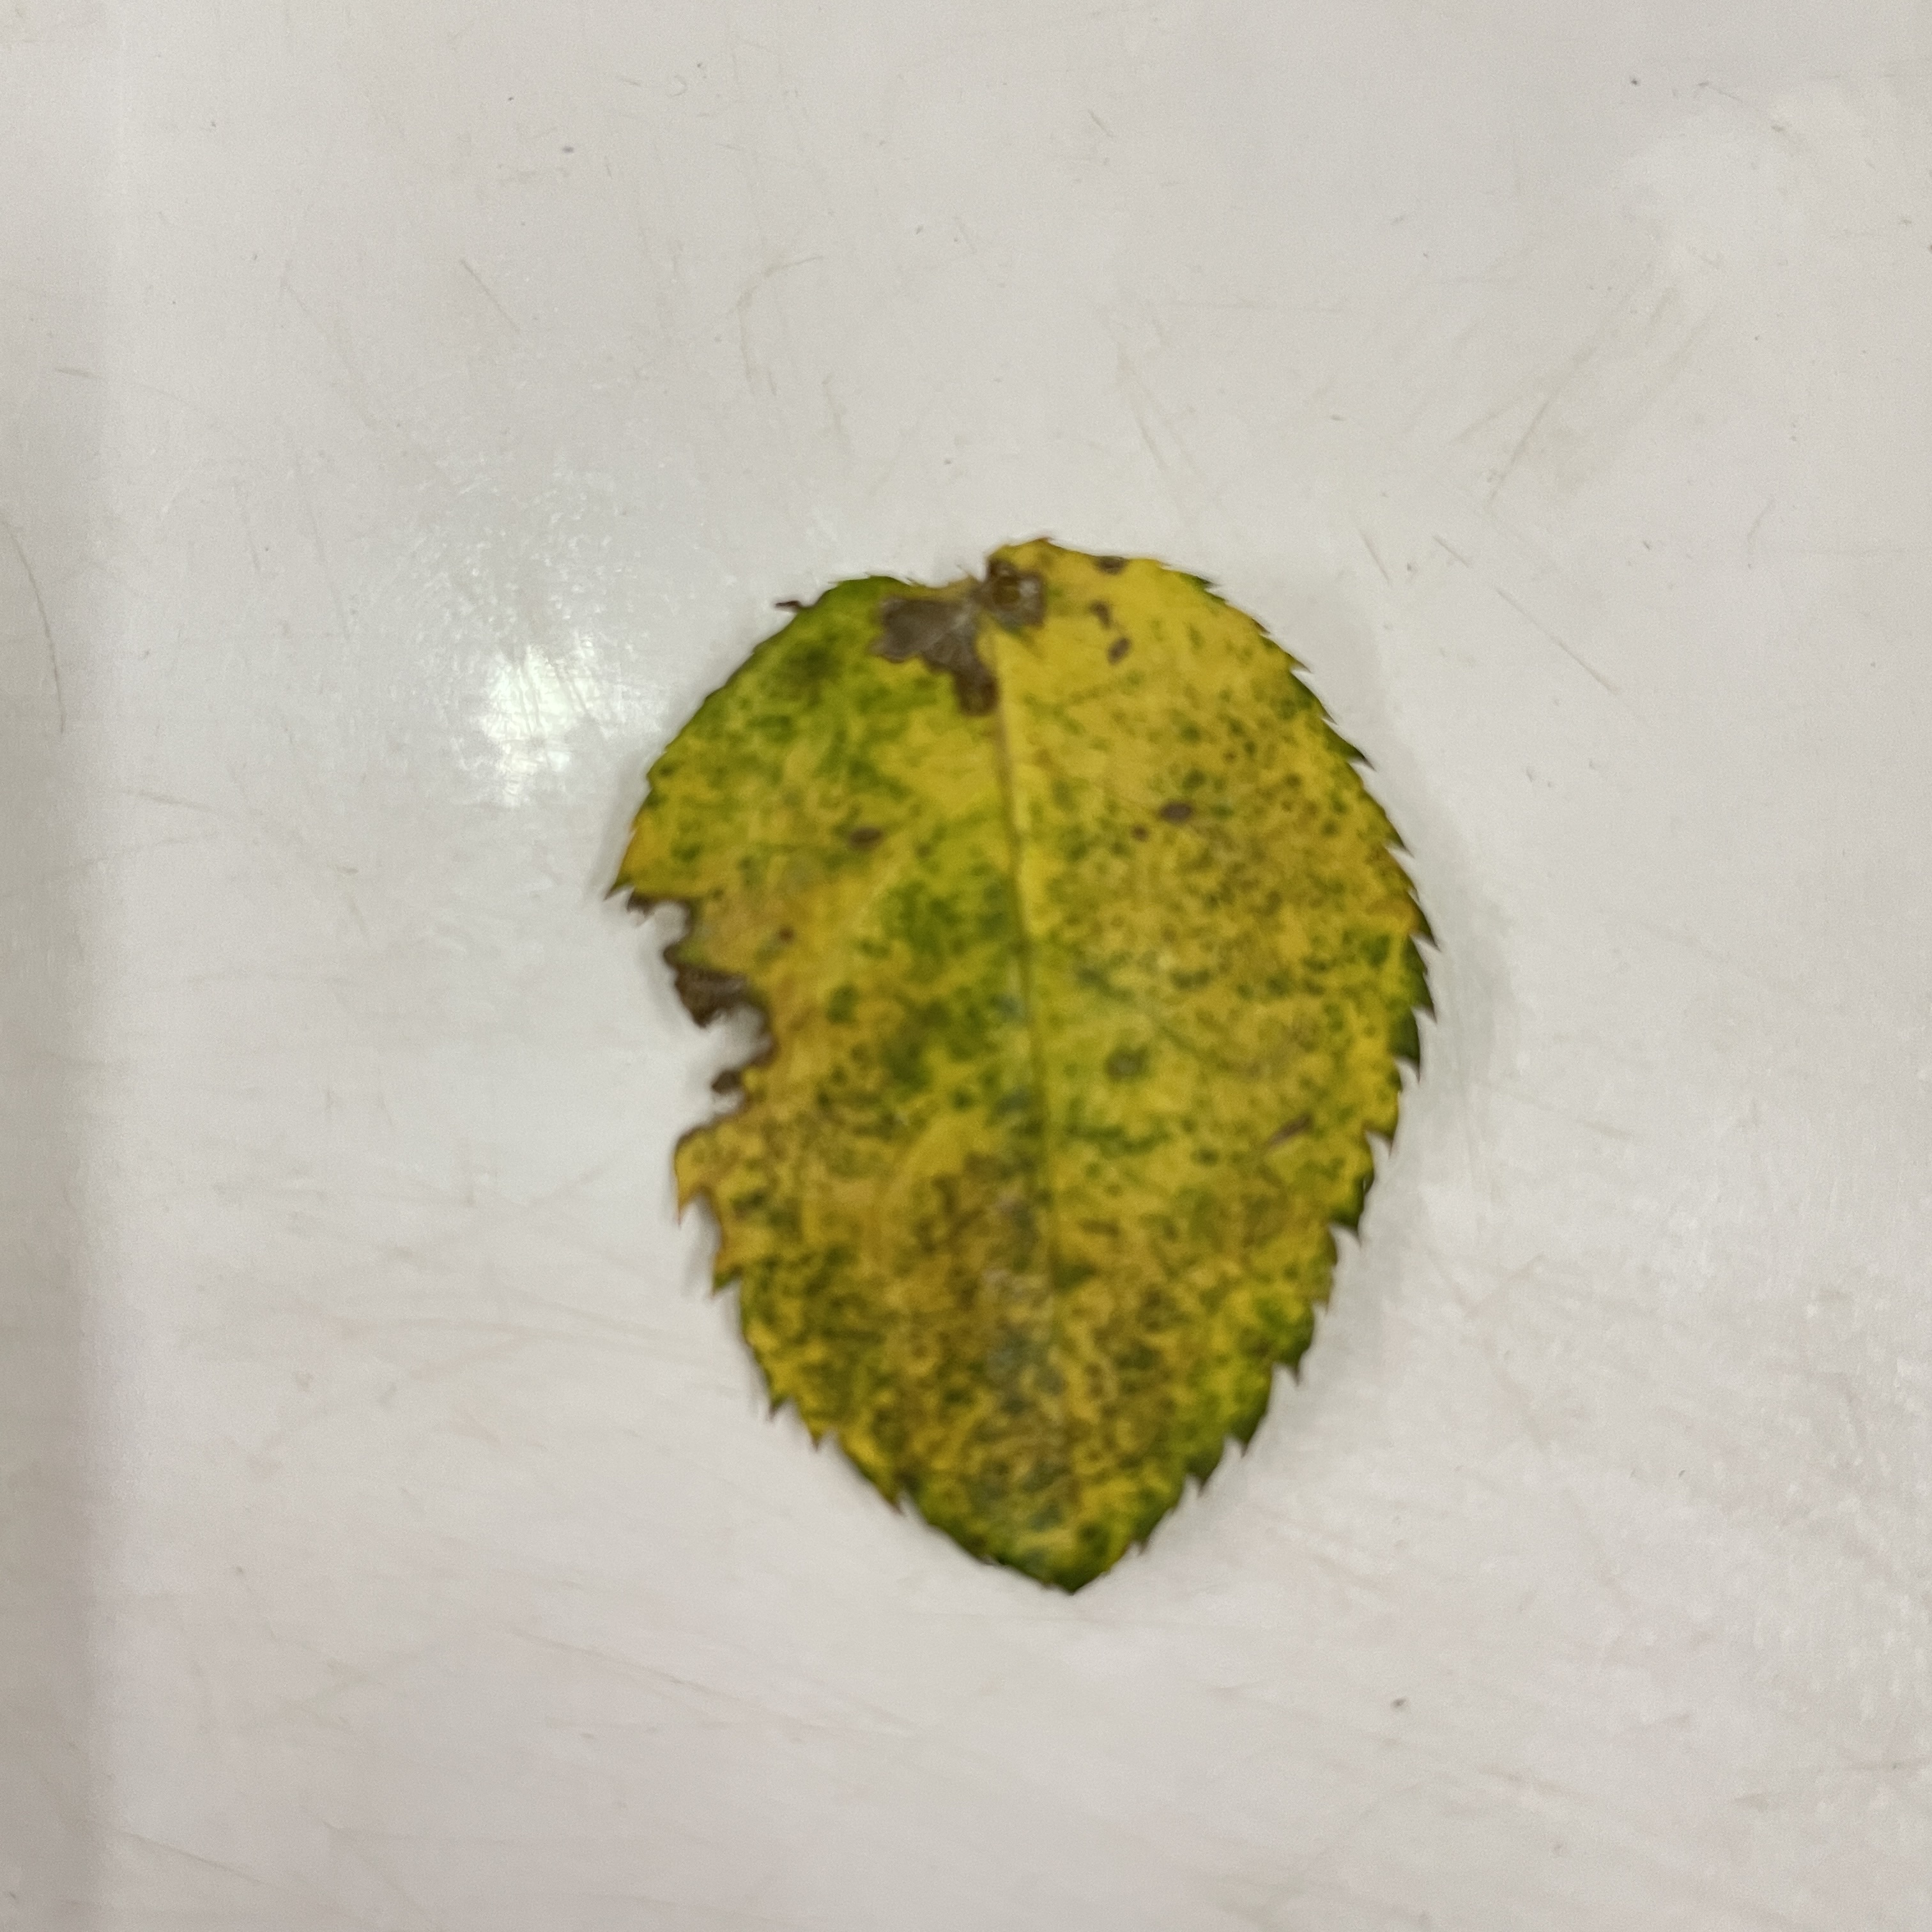
Label: Black Spot